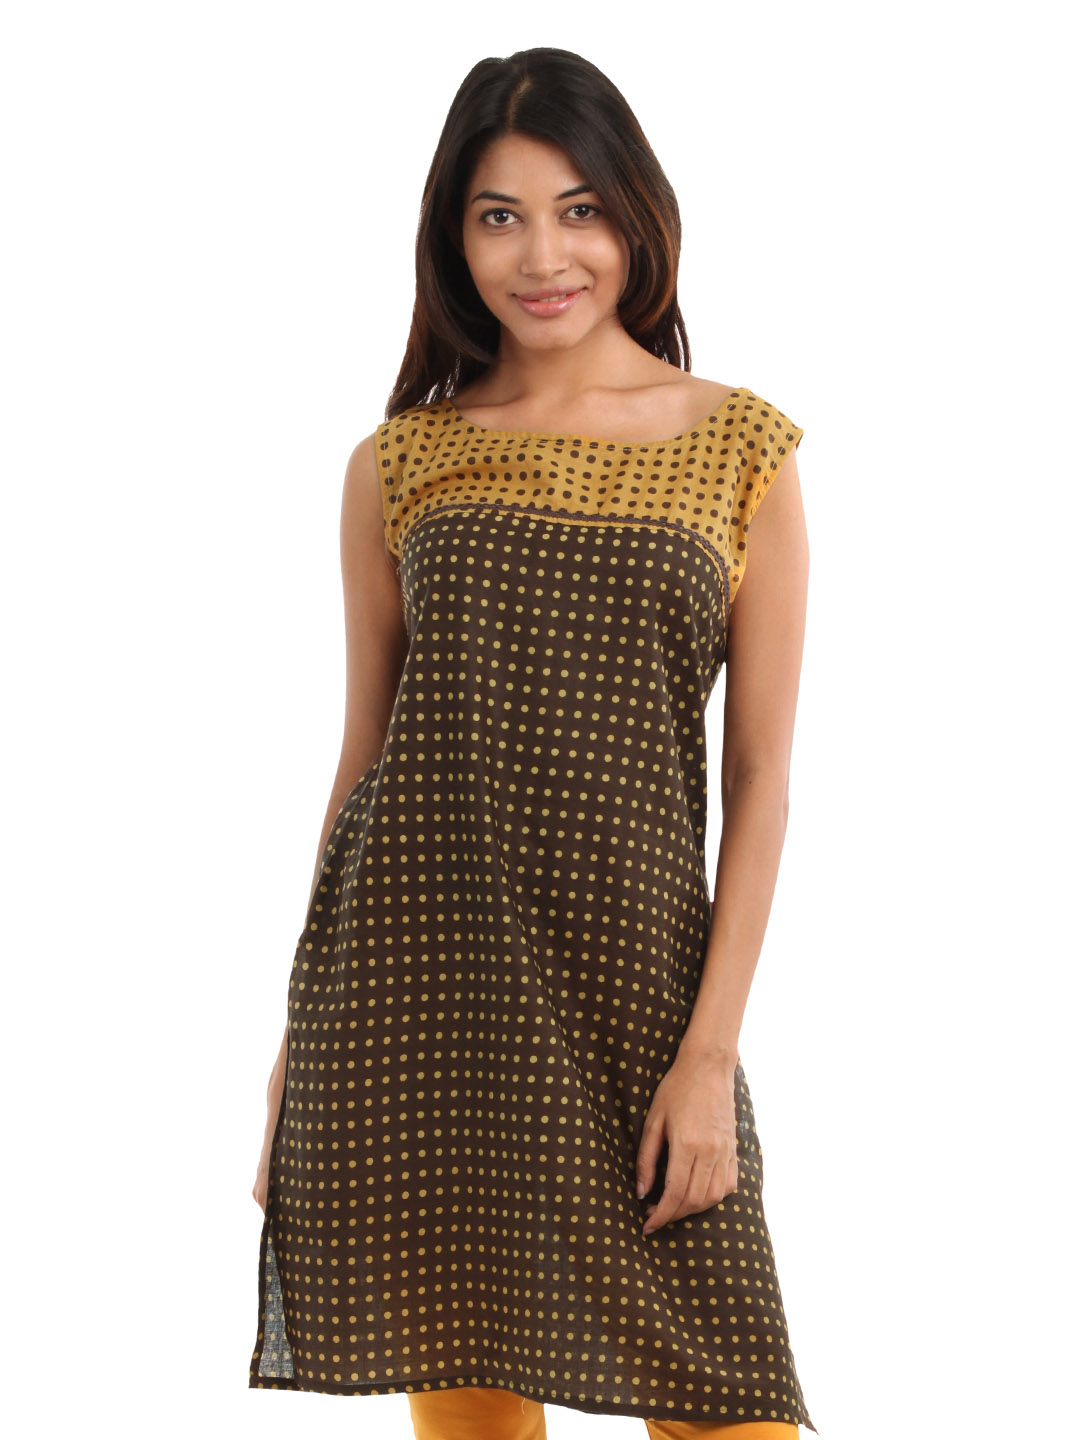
Shree Women Brown & Mustard Kurta
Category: Apparel / Topwear / Kurtas
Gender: Women
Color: Brown
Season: Summer 2012
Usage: Ethnic